Saint Eligius

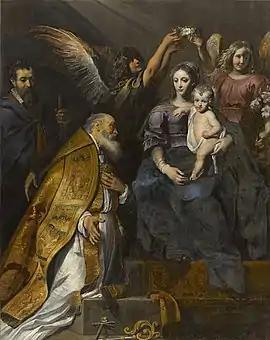
"Saint Eligius at the feet of the Virgin and Child" by Gerard Seghers

After the death of Clotaire in 629, his son Dagobert I appointed Eligius his chief counsellor. Eligius' reputation spread rapidly, to the extent that ambassadors first sought him out for his counsel and to pay their respects to him before going to the king. He made some enemies. Eligius was able to induce Judicael to make a pact with Dagobert at a meeting at the king's villa of Creil (636–37); this success increased his influence: